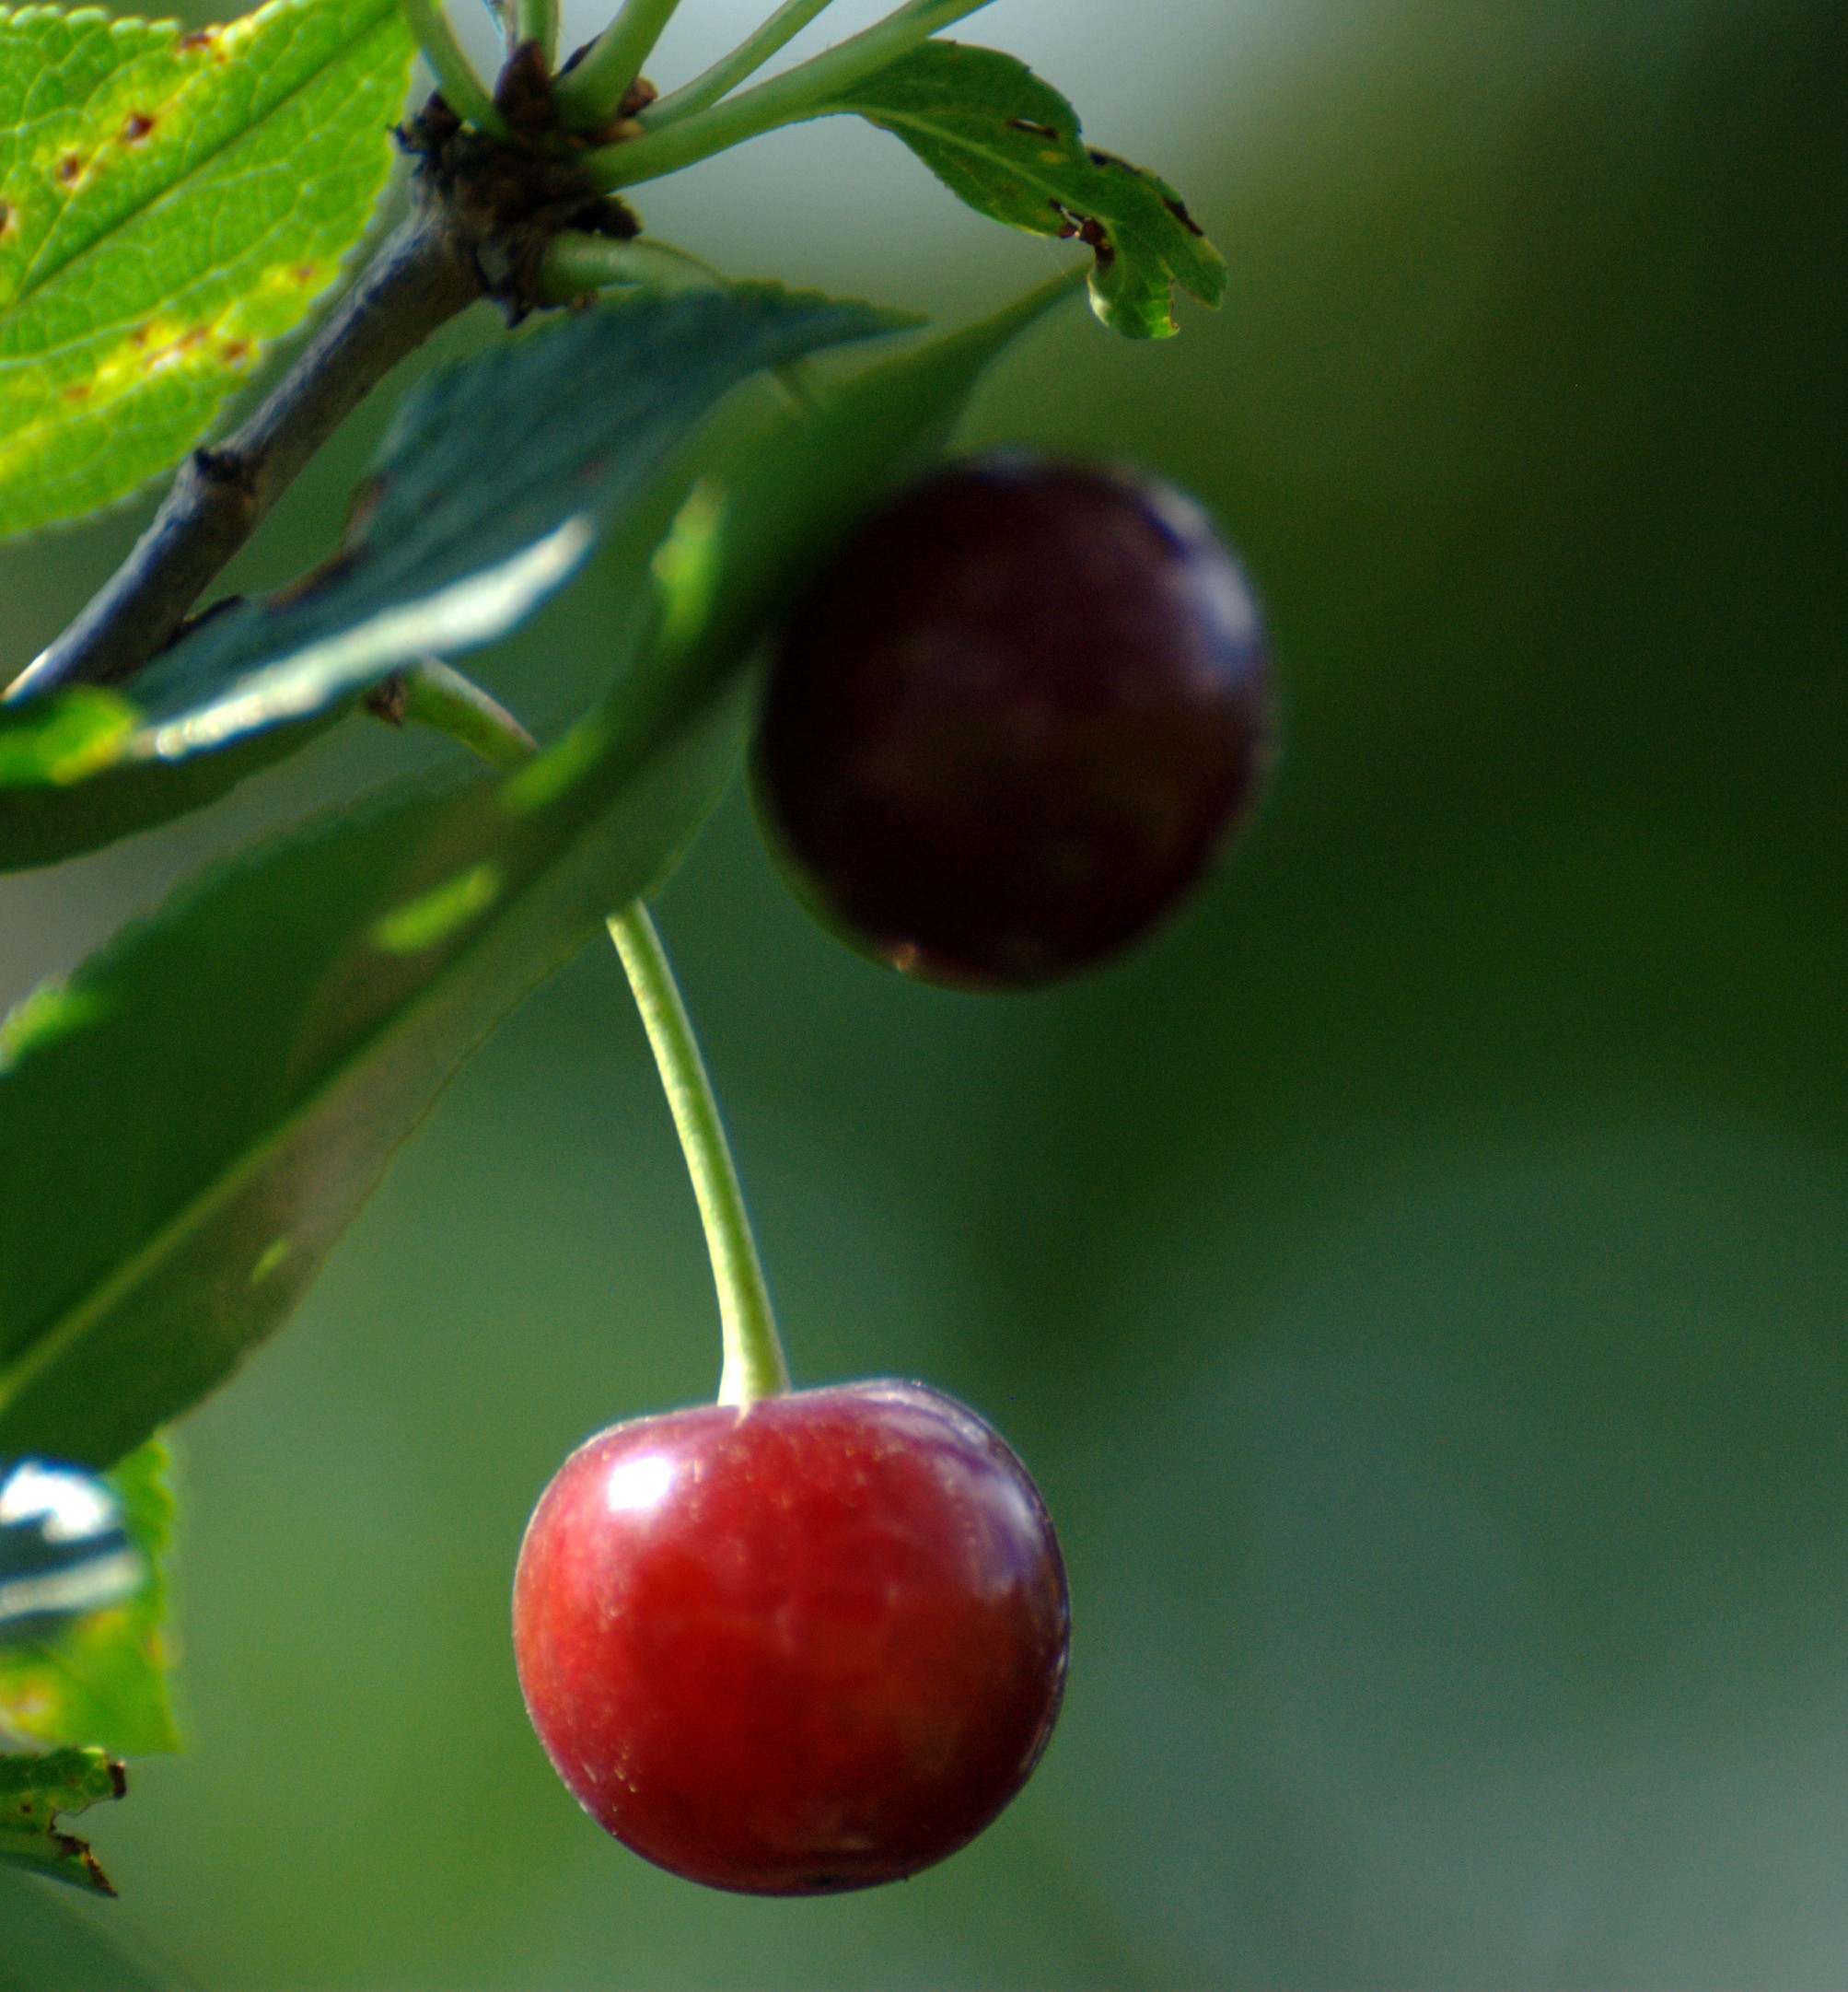
branch, plant, fruit, berry, flower, food, produce, nikon, abigfave, d80, cherry, platinumphoto, nikond80, macro photography, flowering plant, rose family, acerola, malpighia, damson, land plant, rose order